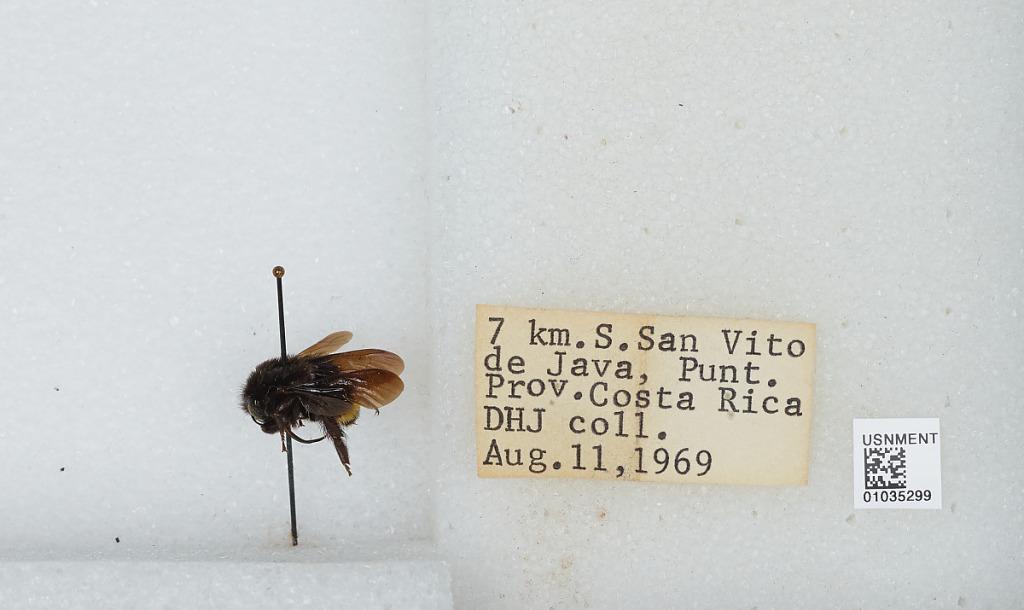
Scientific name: Bombus (Pyrobombus) mixtus Cresson
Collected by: D. Janzen
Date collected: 1969-8-11
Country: Costa Rica
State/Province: Puntarenas
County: Coto Brus
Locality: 7 km. south of San Vito de Java